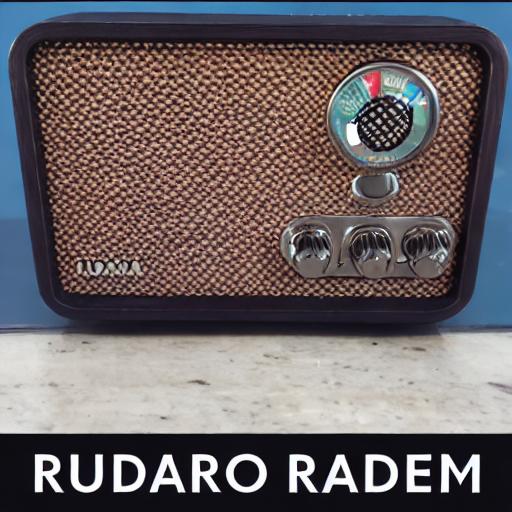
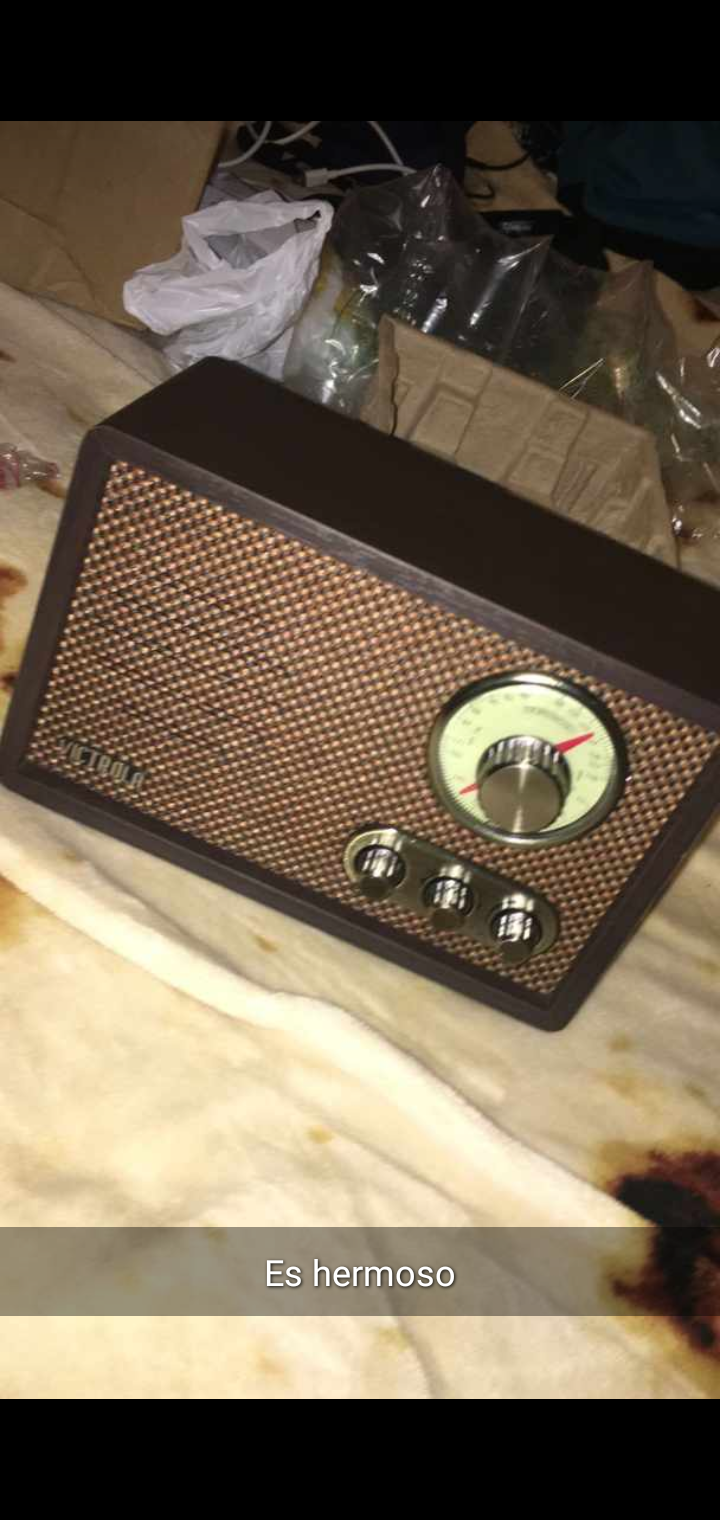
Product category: radio
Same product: no